Baird Auditorium

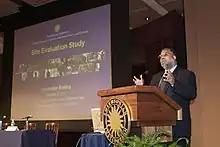
Lonnie Bunch, Director, speaking in 2005.

The Baird Auditorium has a long and illustrious history of musical performances. As early as 1914 the Baird was used for "Friday Morning Music Club" performances that celebrated American music.